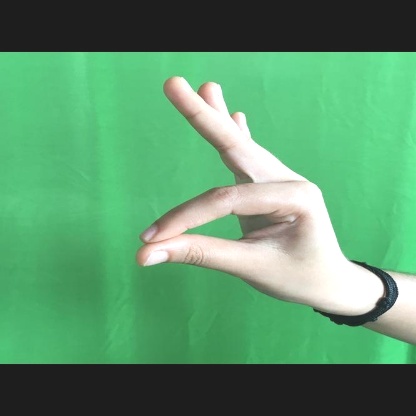
Mudra: Hamsasyam